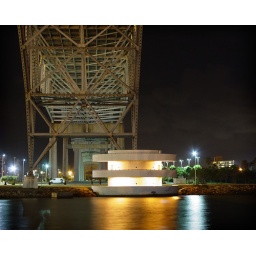
Ships pass under this tall highway bridge to enter the port